Hemet News

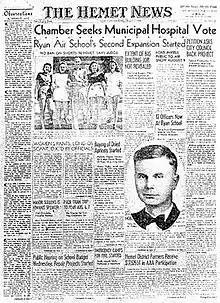
A front page of the "Hemet News" in August 1941. Inset is Homer D. King, the publisher at that time.

Nevertheless, on May 1, 1989, longtime newspaper executive Thomas Woodrow Reeves was transferred from the Donrey-owned "Ukiah Daily Journal" to become publisher of the "Hemet News." Later Reeves also became a Donrey division manager responsible for the "Redlands Daily Facts, Moreno Valley Times" and "Alamogordo Daily News." Gill became a Donrey assistant vice president.